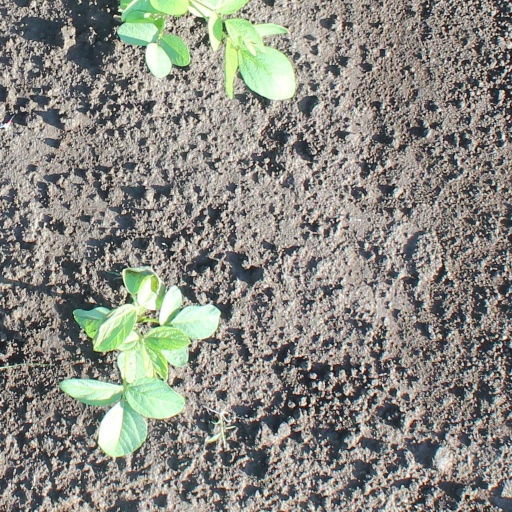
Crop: soybean